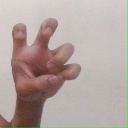
अक्षर: छ